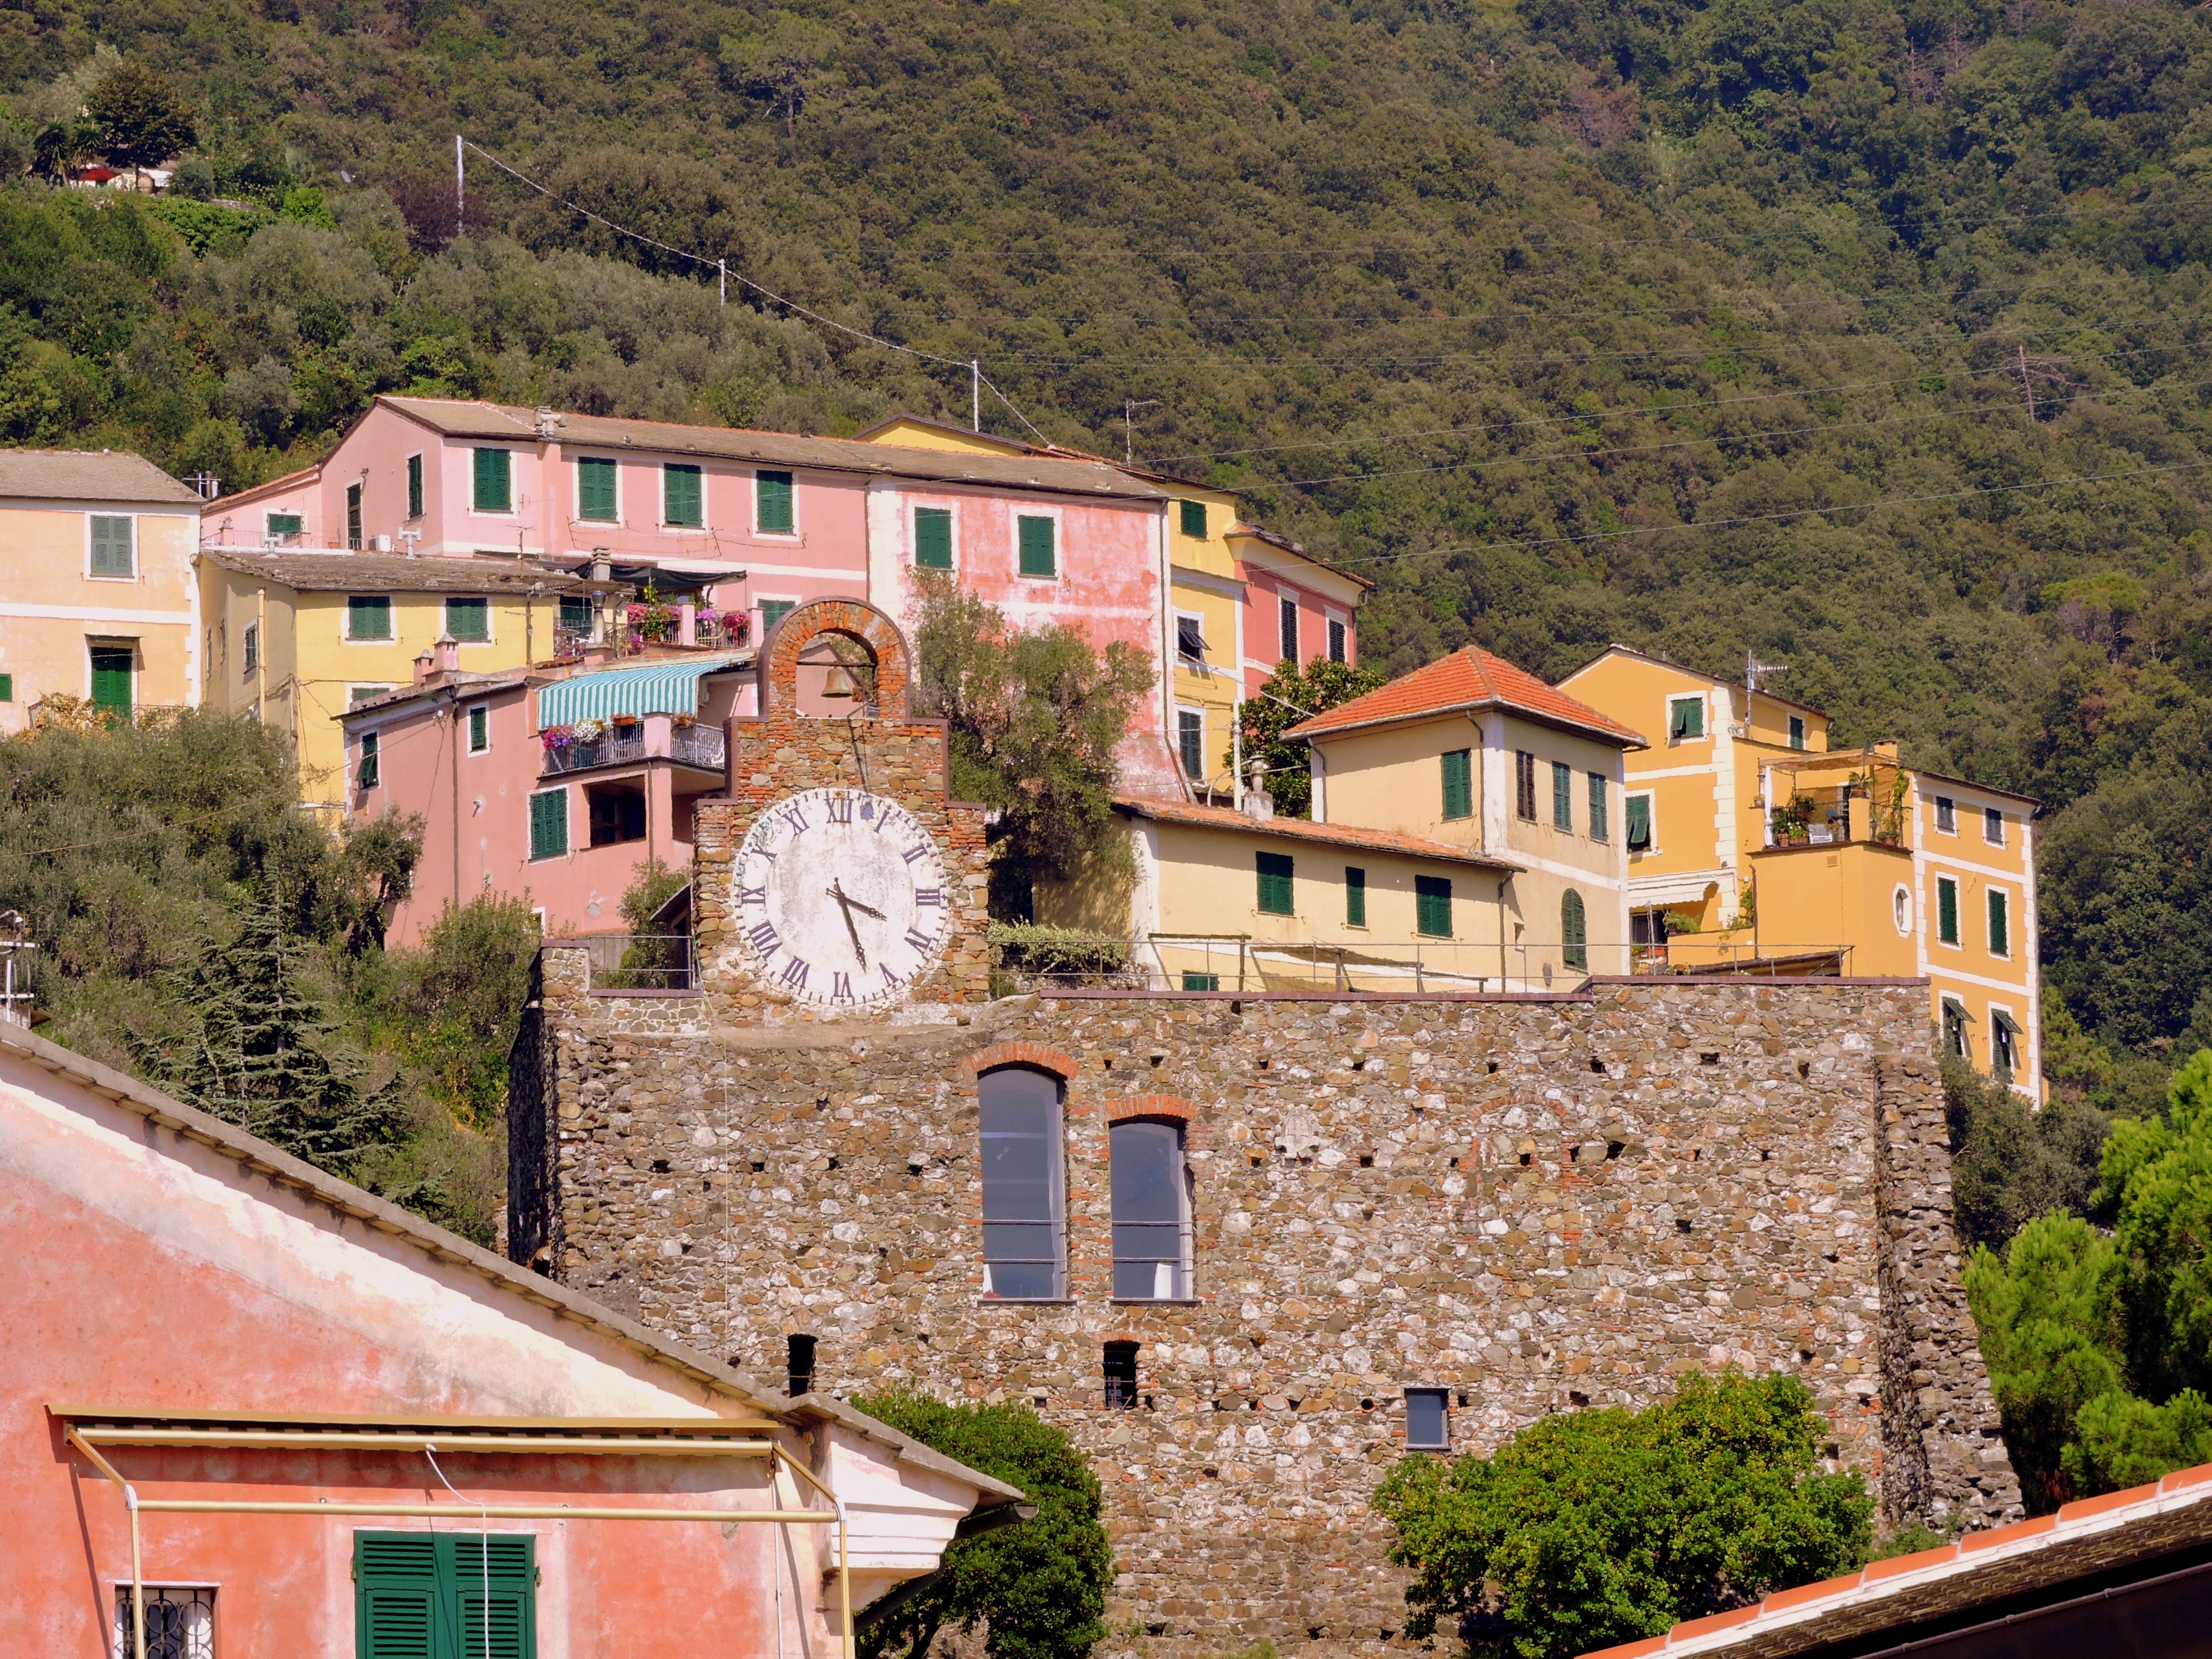
watch, mountain, house, town, building, chateau, village, green, cottage, italy, property, colorful, colors, houses, monastery, estate, neighbourhood, liguria, rural area, cinque terre, colourful houses, residential area, human settlement